Agros, Cyprus

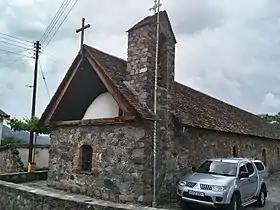
church of Timios Prodromos, Agros, Cyprus

East of the village, in the midst of the traditional houses, the church of Timios Prodromos (John the Baptist) was constructed around 1860. It is due to the initiative and the contributions of the inhabitants that it was made. It is of the basilica style with tiles on the roof. It is 100 feet long and 25 feet wide. It is unique throughout Cyprus with regards to its length. The church's inauguration was done in 1892.